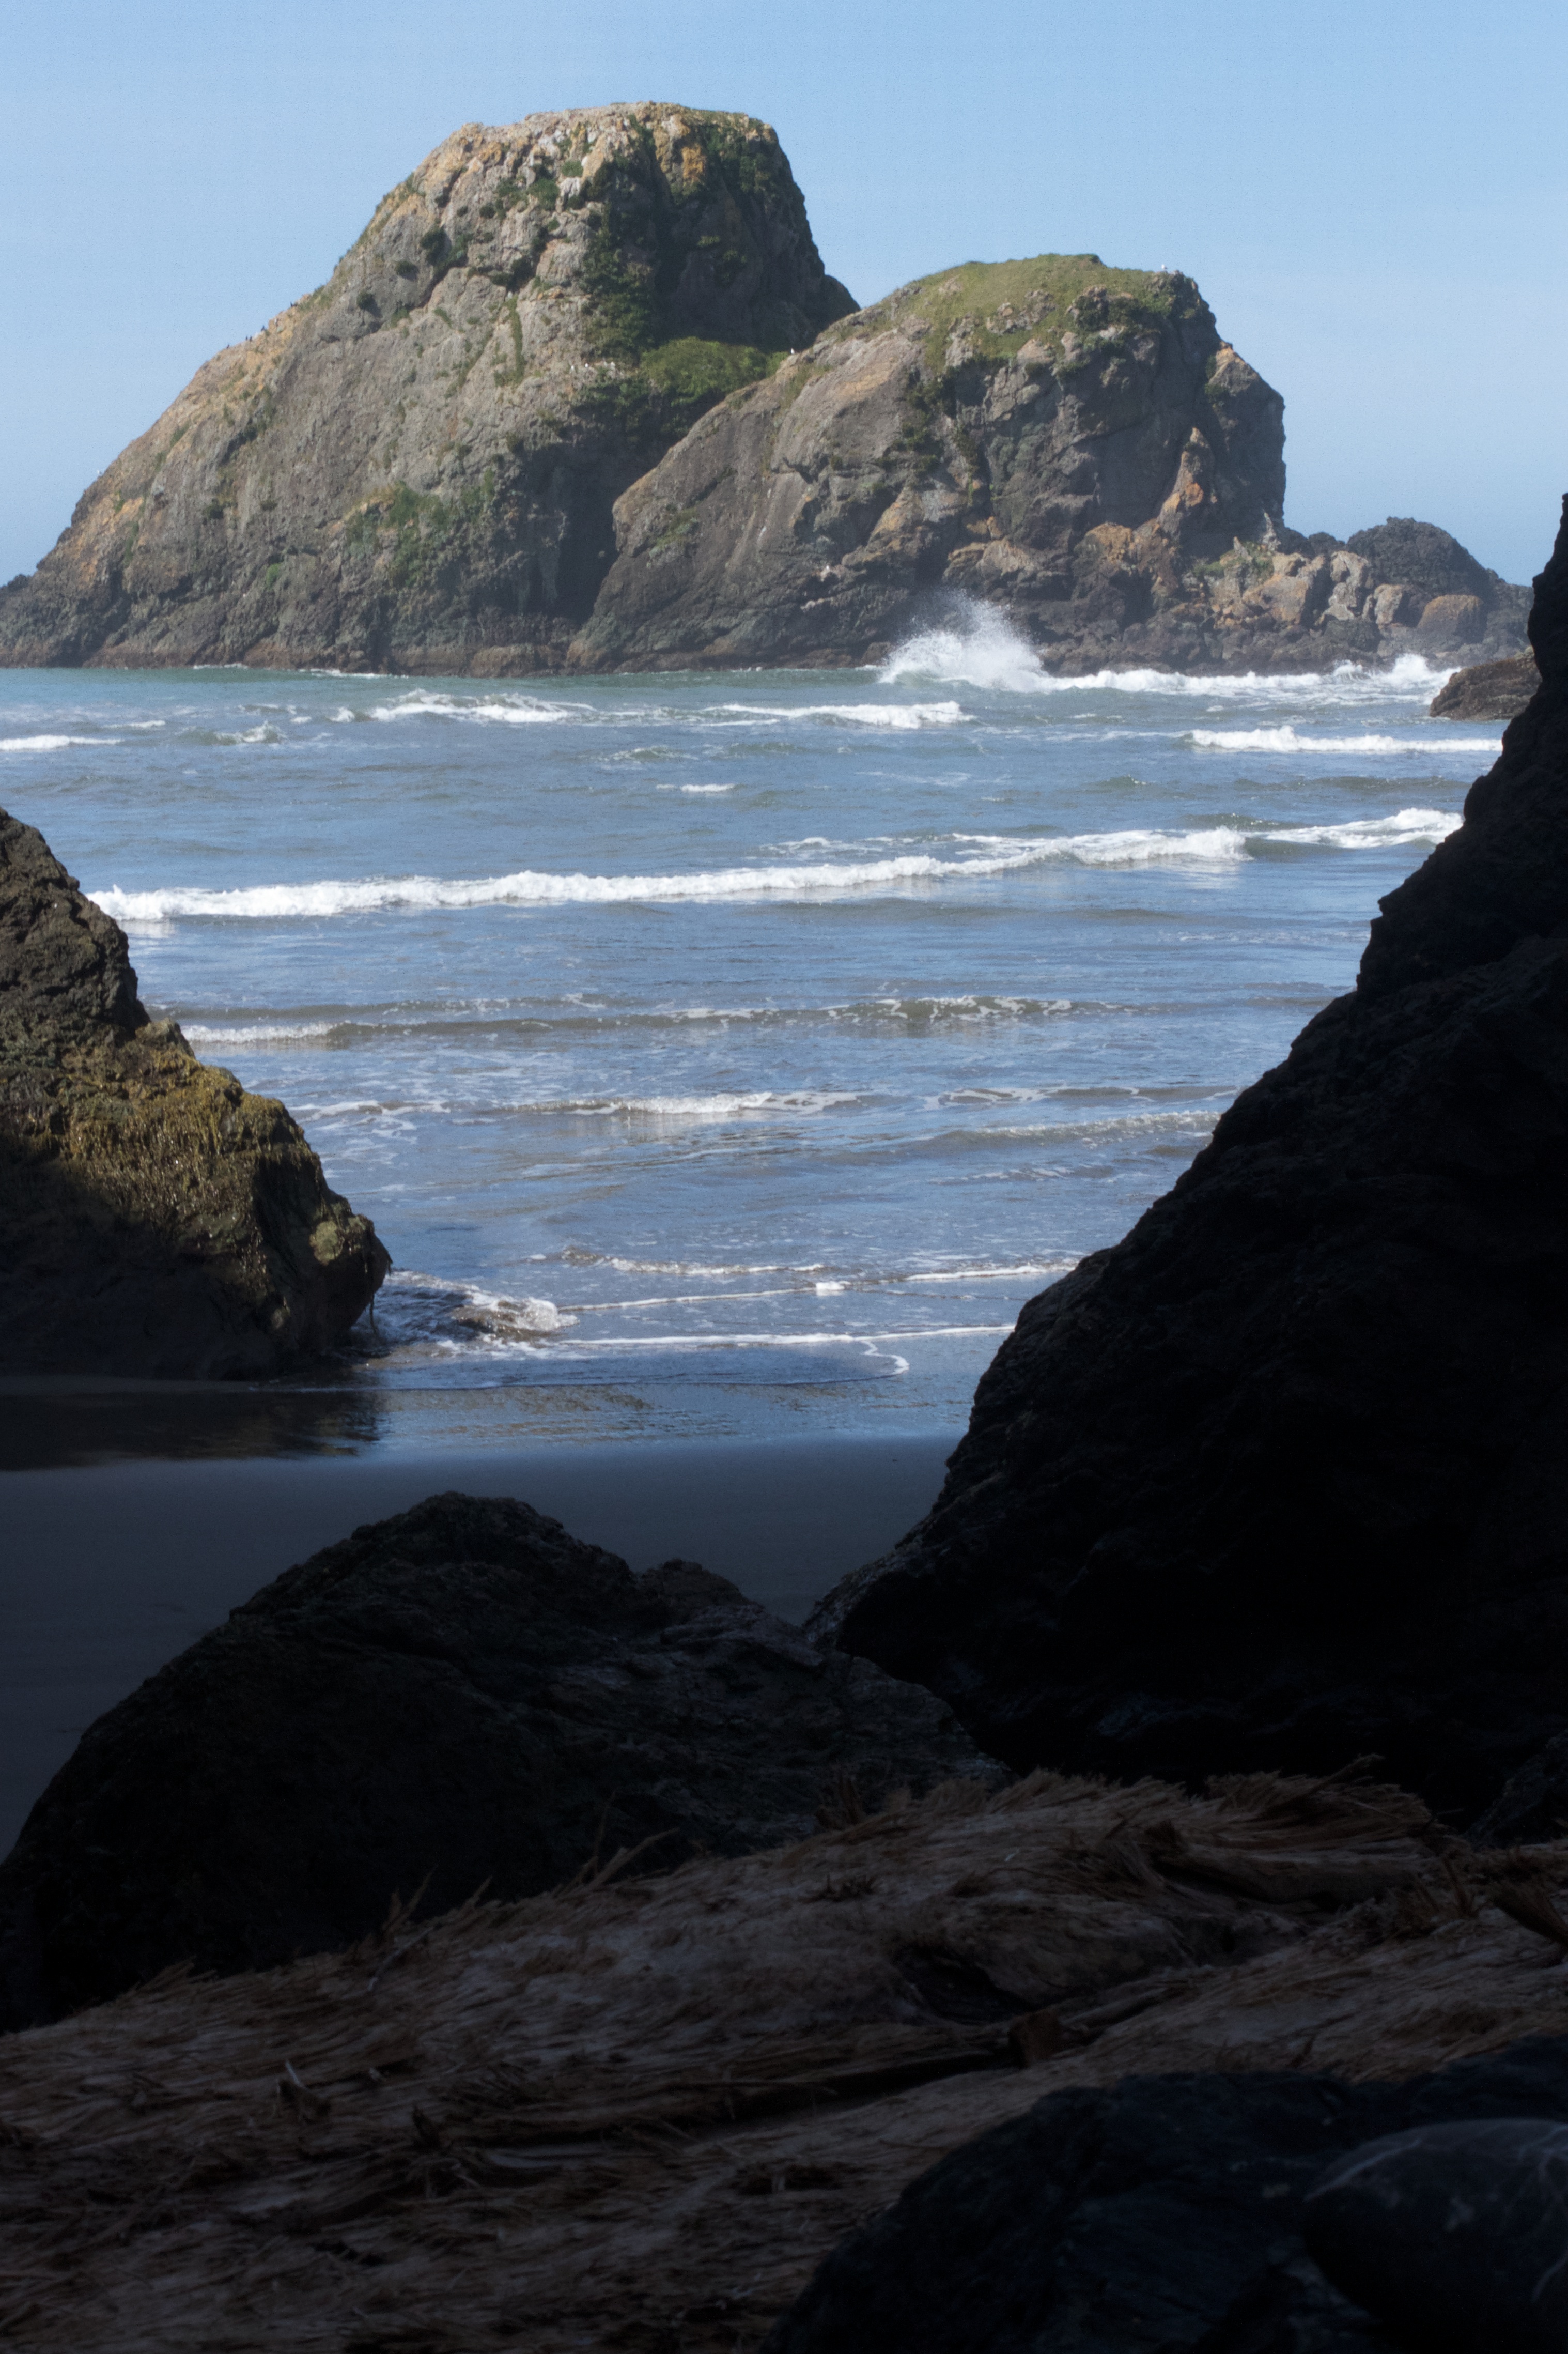
beach, landscape, sea, coast, water, rock, ocean, mountain, cloud, shore, wave, cliff, cove, bay, fjord, terrain, material, body of water, loch, cape, landform, geographical feature